Eurabia conspiracy theory

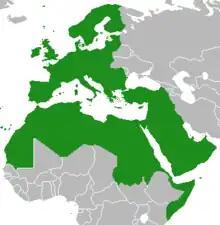
The putative "Eurabia", consists of the combined area of the European Union (current and prospective members), the European Free Trade Area, the members and some observer states of the Arab League (except Comoros), Israel, and the United Kingdom.

"Eurabia" (portmanteau of Europe and Arabia) is a far-right Islamophobic conspiracy theory that posits that globalist entities, led by French and Arab powers, aim to Islamize and Arabize Europe, thereby weakening its existing culture and undermining its previous alliances with the United States and Israel.